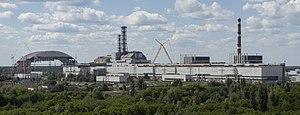
L’arche de Tchernobyl, est un dispositif de confinement du réacteur nᵒ 4 accidenté de la centrale nucléaire de Tchernobyl, en Ukraine, et de son sarcophage endommagé, construit en 1986. Il s'agit d'une structure métallique en forme d'arche de 108 m de haut et 162 m de large pour une portée de 257 m. Elle est conçue pour une durée de service de cent ans. Sa construction doit permettre le démantèlement de la centrale, qui nécessitera plusieurs décennies, mais aucune stratégie n'était encore arrêtée en 2017.
Le secteur de l'énergie en Ukraine se caractérise surtout par la prépondérance des combustibles fossiles, qui pesaient pour 78,3 % dans la consommation intérieure d'énergie primaire en 2013, en particulier le charbon : 35,8 % et le gaz naturel : 34 %. Le nucléaire avait cependant une place importante : 18,8 %, et les énergies renouvelables ne contribuaient que pour 3,6 %.